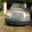
Label: automobile